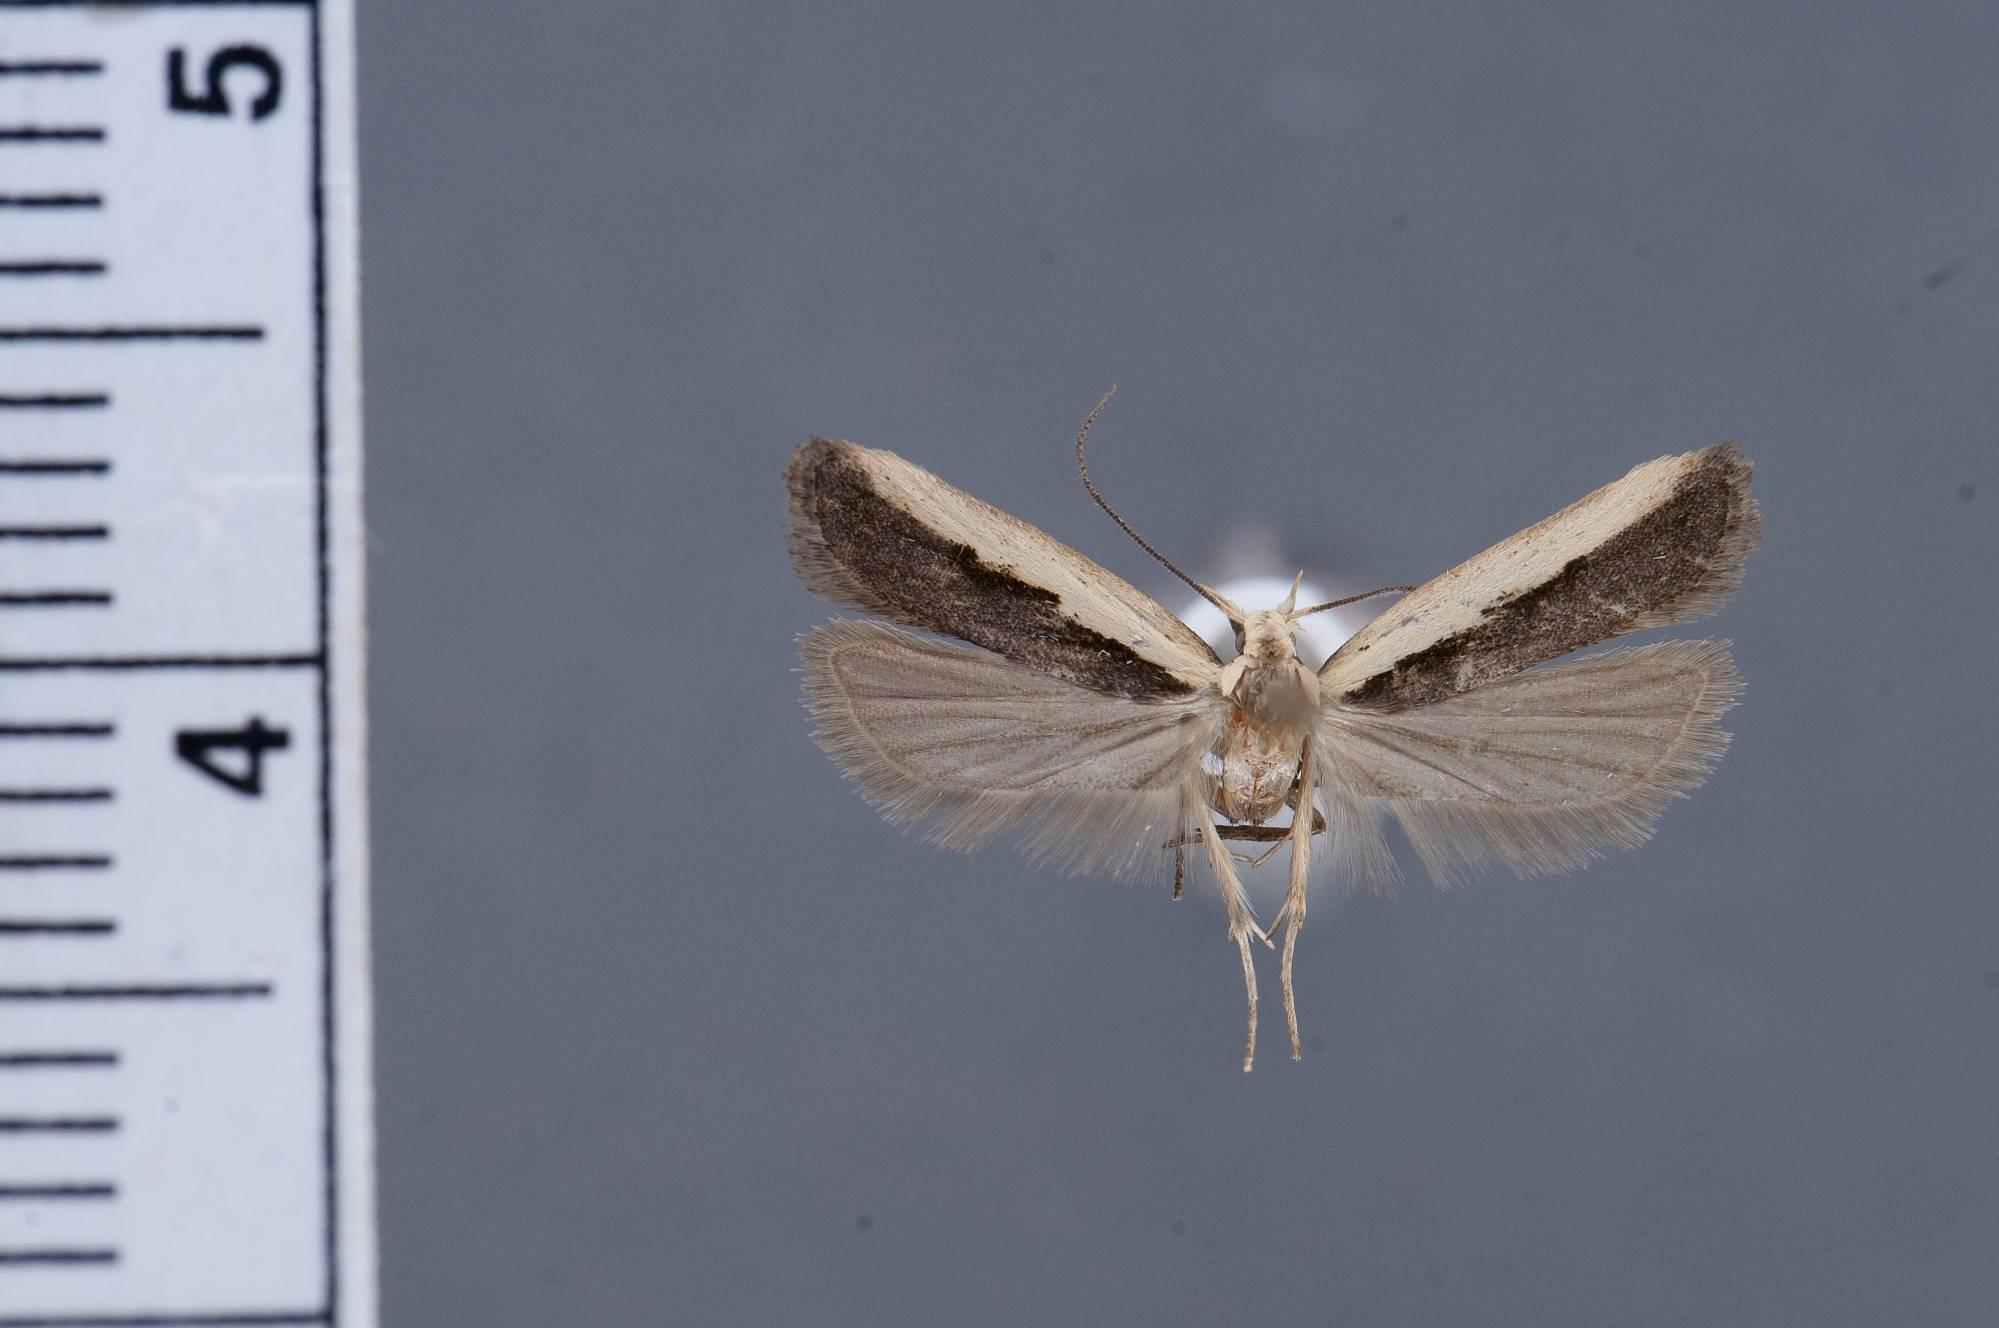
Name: Dichomeris bolize
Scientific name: Dichomeris bolize Hodges, 1986
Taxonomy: Animalia, Arthropoda, Insecta, Lepidoptera, Glossata, Gelechiidae, Dichomerinae
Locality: Valentine National Wildlife Refuge, Hackberry Lake, Cherry, Nebraska, United States
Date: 15 Jun 1983